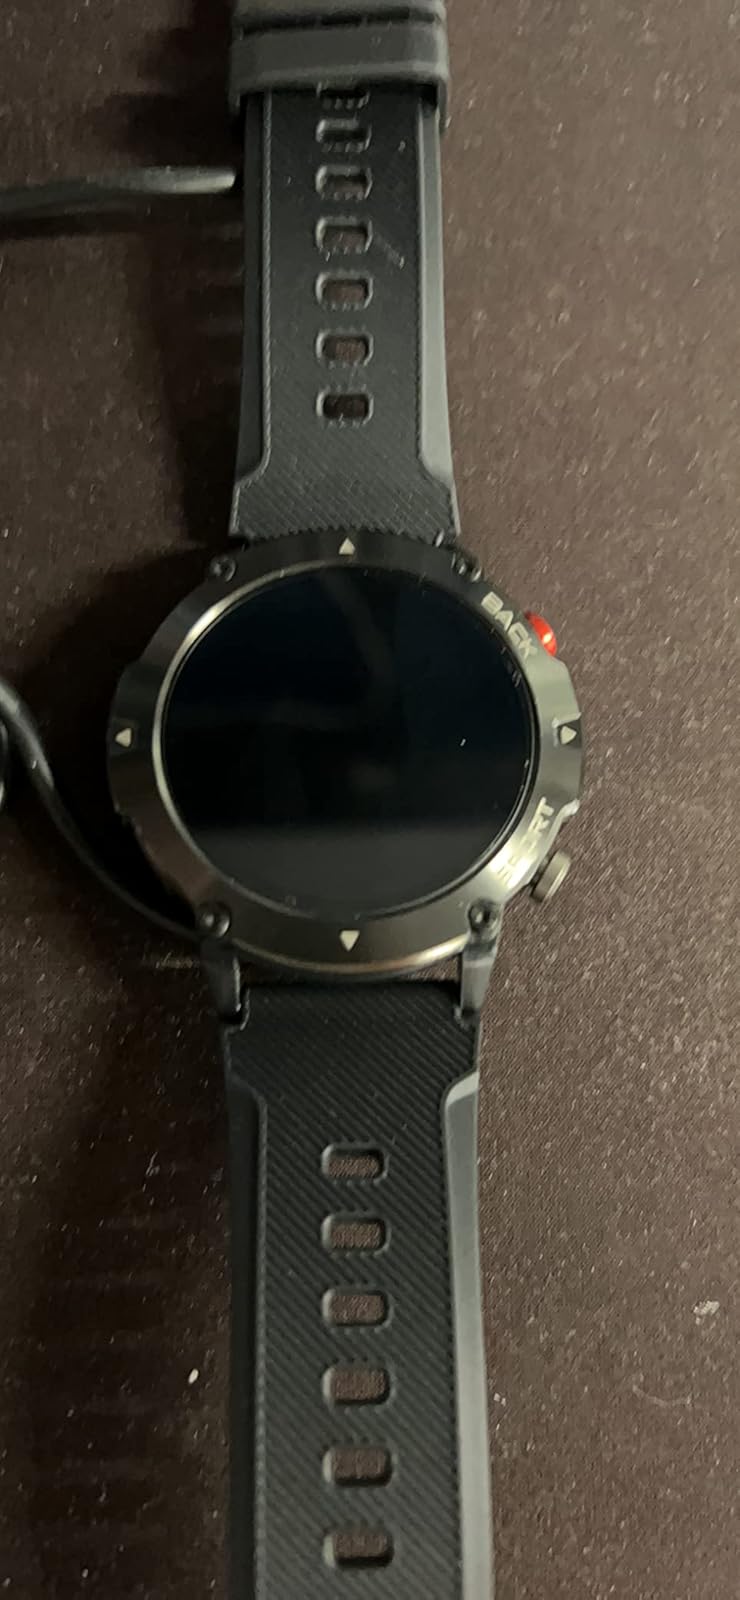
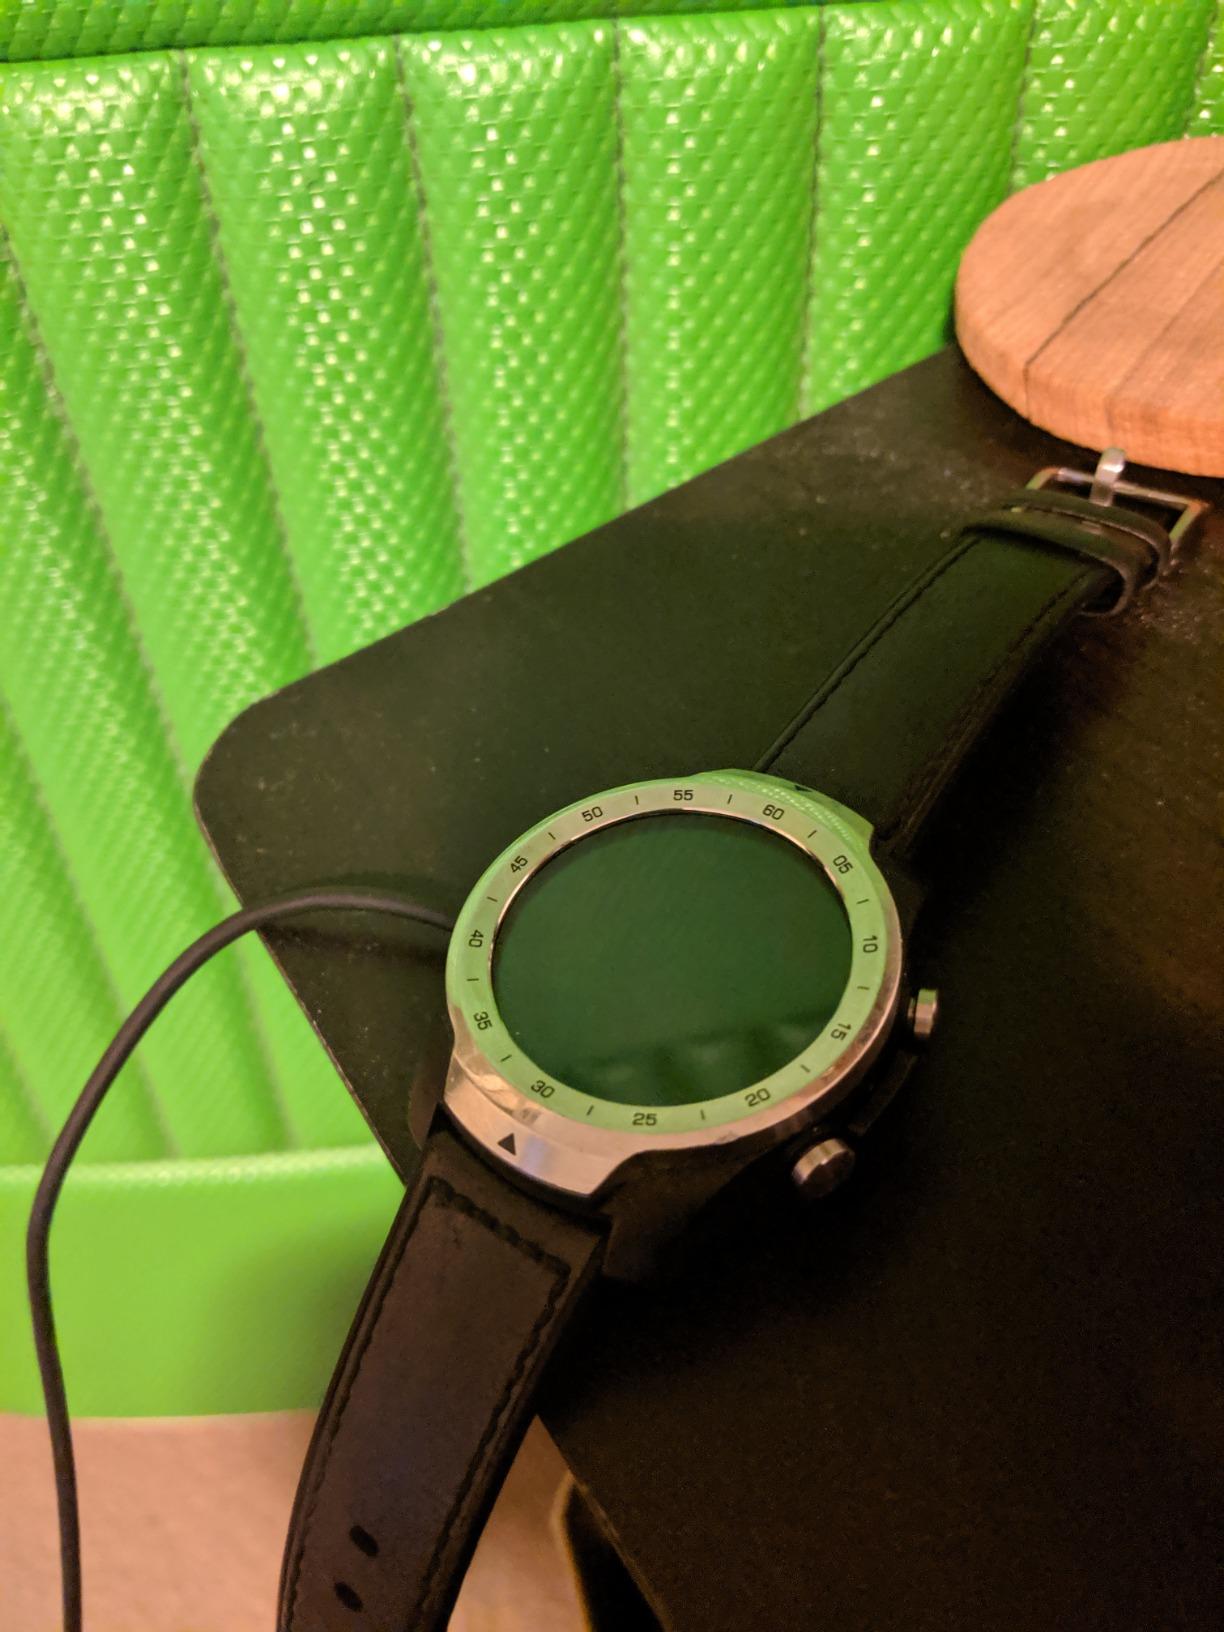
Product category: smartwatch
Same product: no